Edman degradation

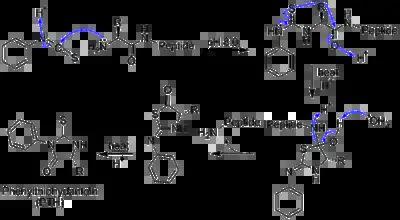
Edman degradation with generic amino acid peptide chain

Phenyl isothiocyanate is reacted with an uncharged N-terminal amino group, under mildly alkaline conditions, to form a cyclical "phenylthiocarbamoyl" derivative. Then, under acidic conditions, this derivative of the terminal amino acid is cleaved as a thiazolinone derivative. The thiazolinone amino acid is then selectively extracted into an organic solvent and treated with acid to form the more stable phenylthiohydantoin (PTH)- amino acid derivative that can be identified by using chromatography or electrophoresis. This procedure can then be repeated again to identify the next amino acid. A major drawback to this technique is that the peptides being sequenced in this manner cannot have more than 50 to 60 residues (and in practice, under 30). The peptide length is limited due to the cyclical derivatization not always going to completion. The derivatization problem can be resolved by cleaving large peptides into smaller peptides before proceeding with the reaction. It is able to accurately sequence up to 30 amino acids with modern machines capable of over 99% efficiency per amino acid. An advantage of the Edman degradation is that it only uses 10 - 100 pico-moles of peptide for the sequencing process. The Edman degradation reaction was automated in 1967 by Edman and Beggs to speed up the process and 100 automated devices were in use worldwide by 1973.